Empyrium

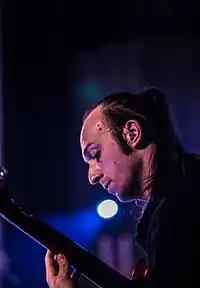
Empyrium at the Opera national du Rhin, Strasbourg - 2017

In August 2006, Empyrium's label, Prophecy Productions, announced publicly for the first time that a new album was going to be released in late November the same year. Called "A Retrospective", it is a look back on the history of the band. Aside from ten remastered tracks from their previous albums, it contains a re-recorded version of "The Franconian Woods In Winter's Silence" from the album "A Wintersunset", as well as two new tracks in the neofolk style of late Empyrium ("Der Weiher" and "Am Wolkenstieg"). The sixty-page booklet provides an extensive account of the musical influences of the band, and how Empyrium has changed over the years. The album leaked onto the Internet in early November 2006.